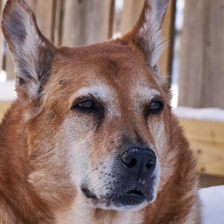
Label: animals